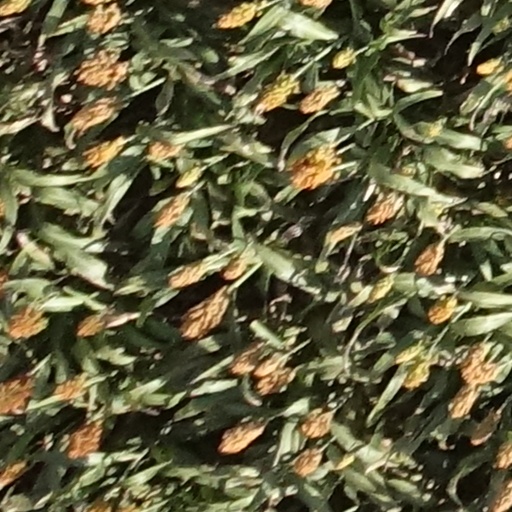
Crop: sorghum